Sweden men's national football team

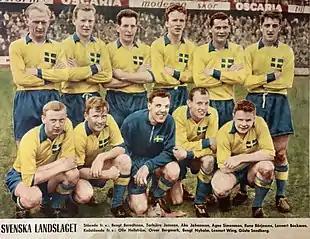
The Sweden national football team in 1961 with these players – rear row from left: Bengt Berndtsson, Torbjörn Jonsson, Åke Johansson, Agne Simonsson, Rune Börjesson and Lennart Backman; front row from left: Olle Hellström, Orvar Bergmark, Bengt Nyholm, Lennart Wing and Gösta Sandberg

After the successful 1958 World Cup, Sweden's fortunes diminished. In the qualification round of the 1962 World Cup, Sweden won its group in impressive fashion (scoring 10 goals and only having 3 goals scored against it), but it still had to win a play-off game against Switzerland to qualify. The game was played in West Berlin, and the Swiss won, 2–1.